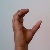
The image shows a hand gesture representing the letter 'C' in Indian Sign Language.